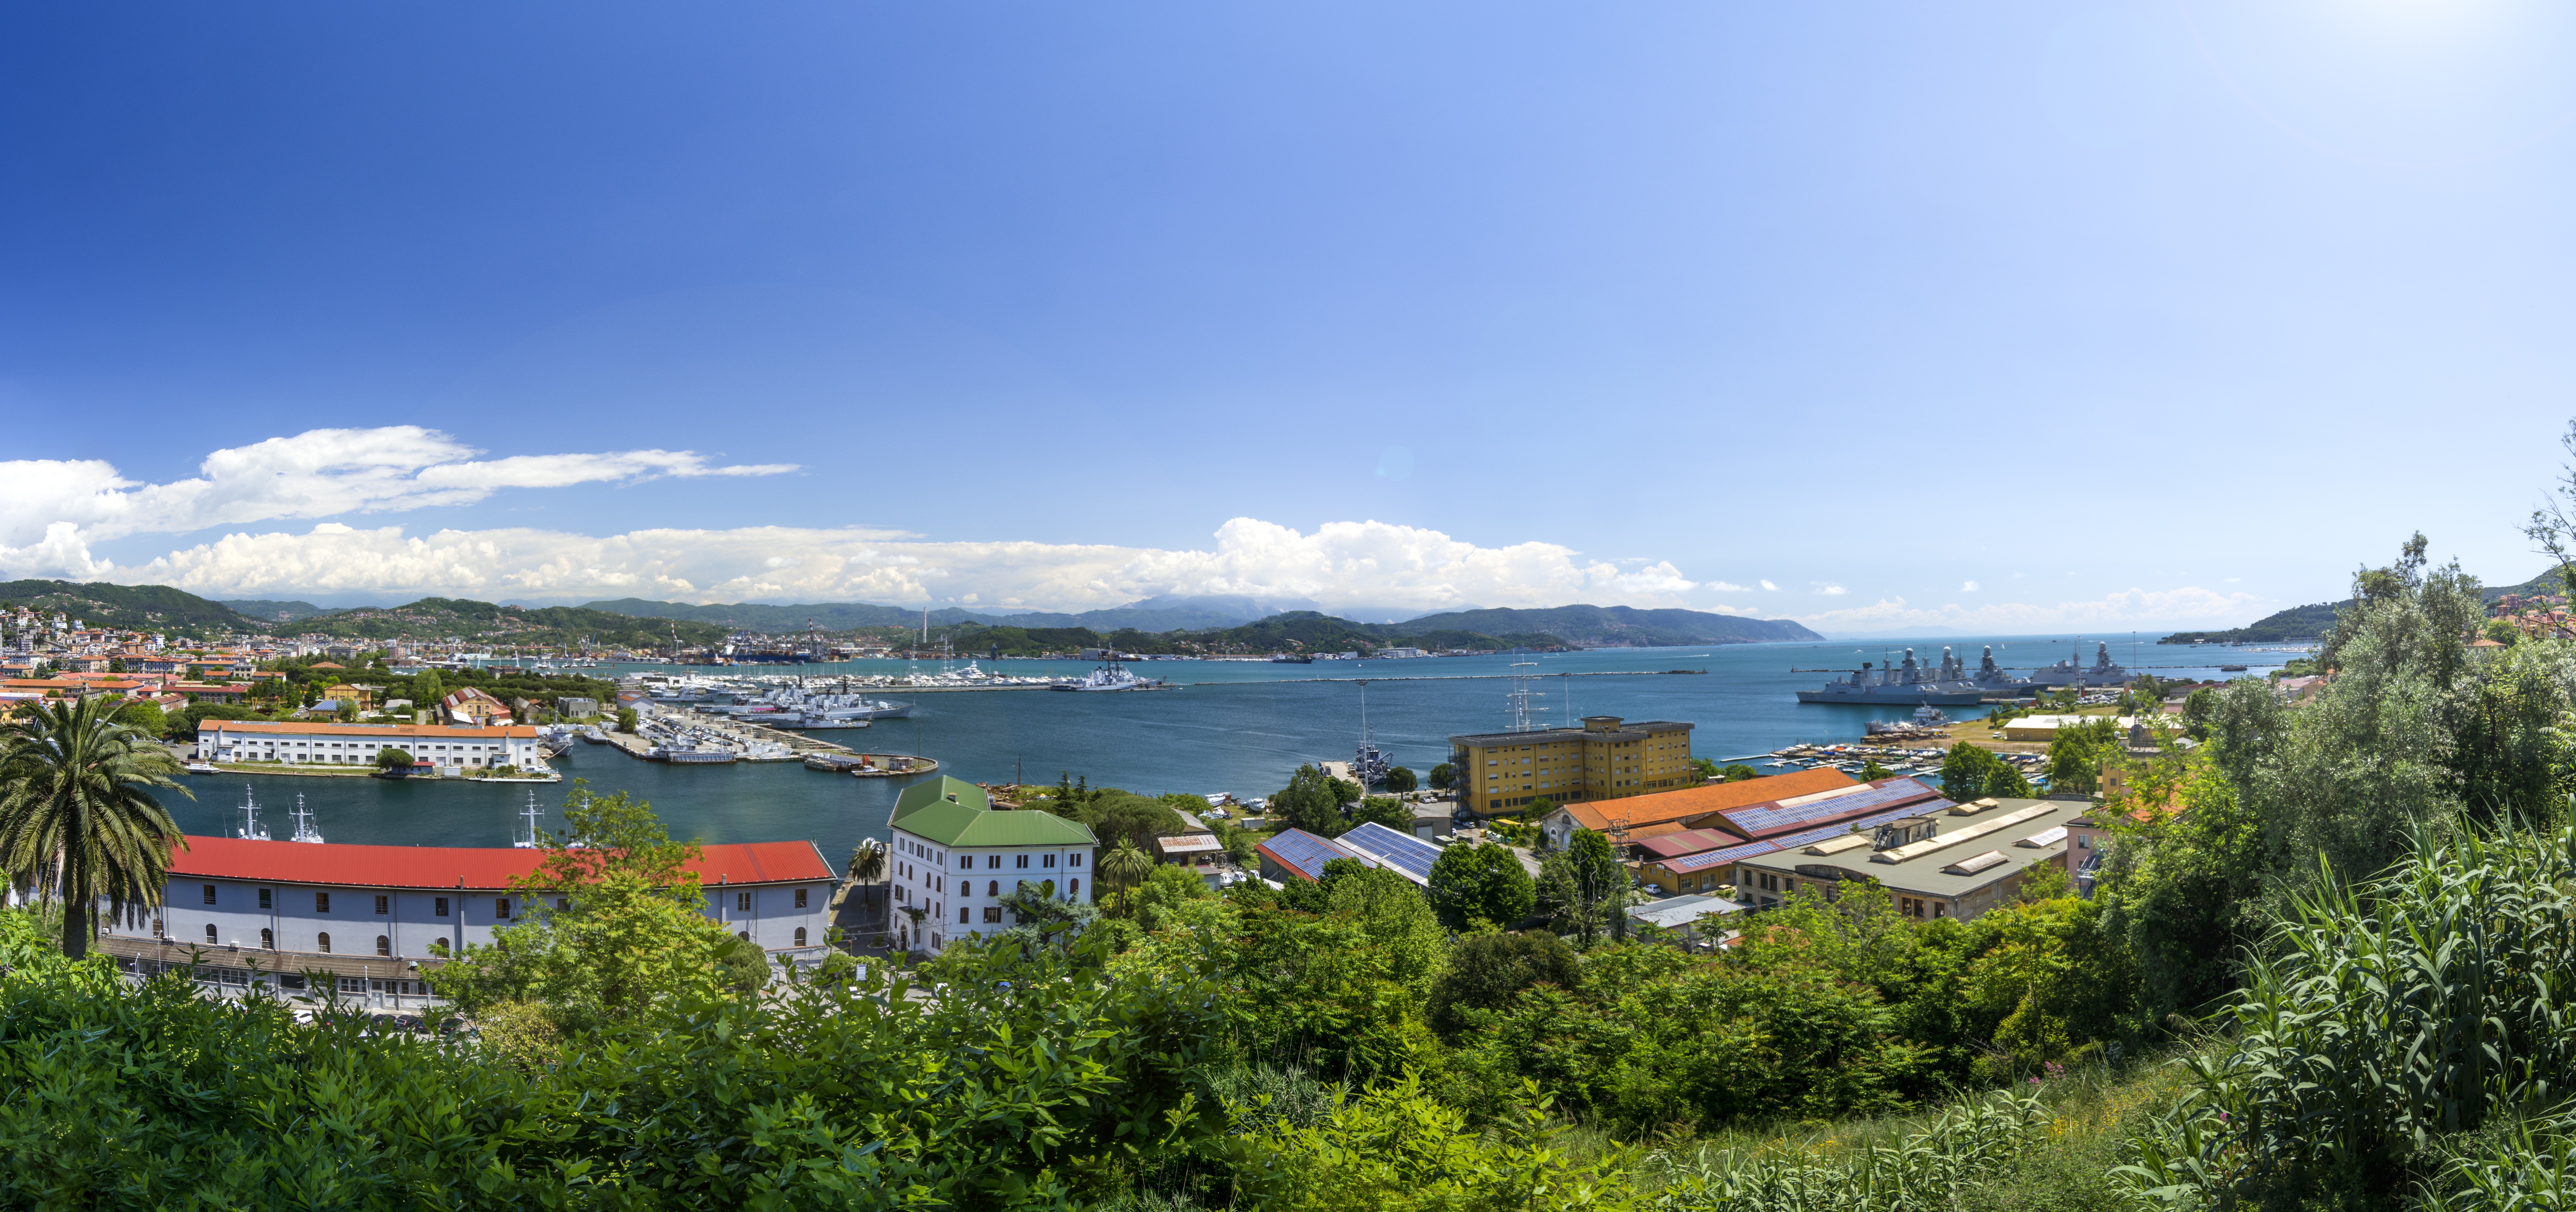
landscape, sea, coast, water, nature, sky, sun, town, view, city, urban, panorama, summer, vacation, travel, coastline, village, europe, mediterranean, bay, italy, harbor, blue, exterior, port, tourism, resort, italian, wide angle, liguria, shinning, wide view, la spezia, spezia